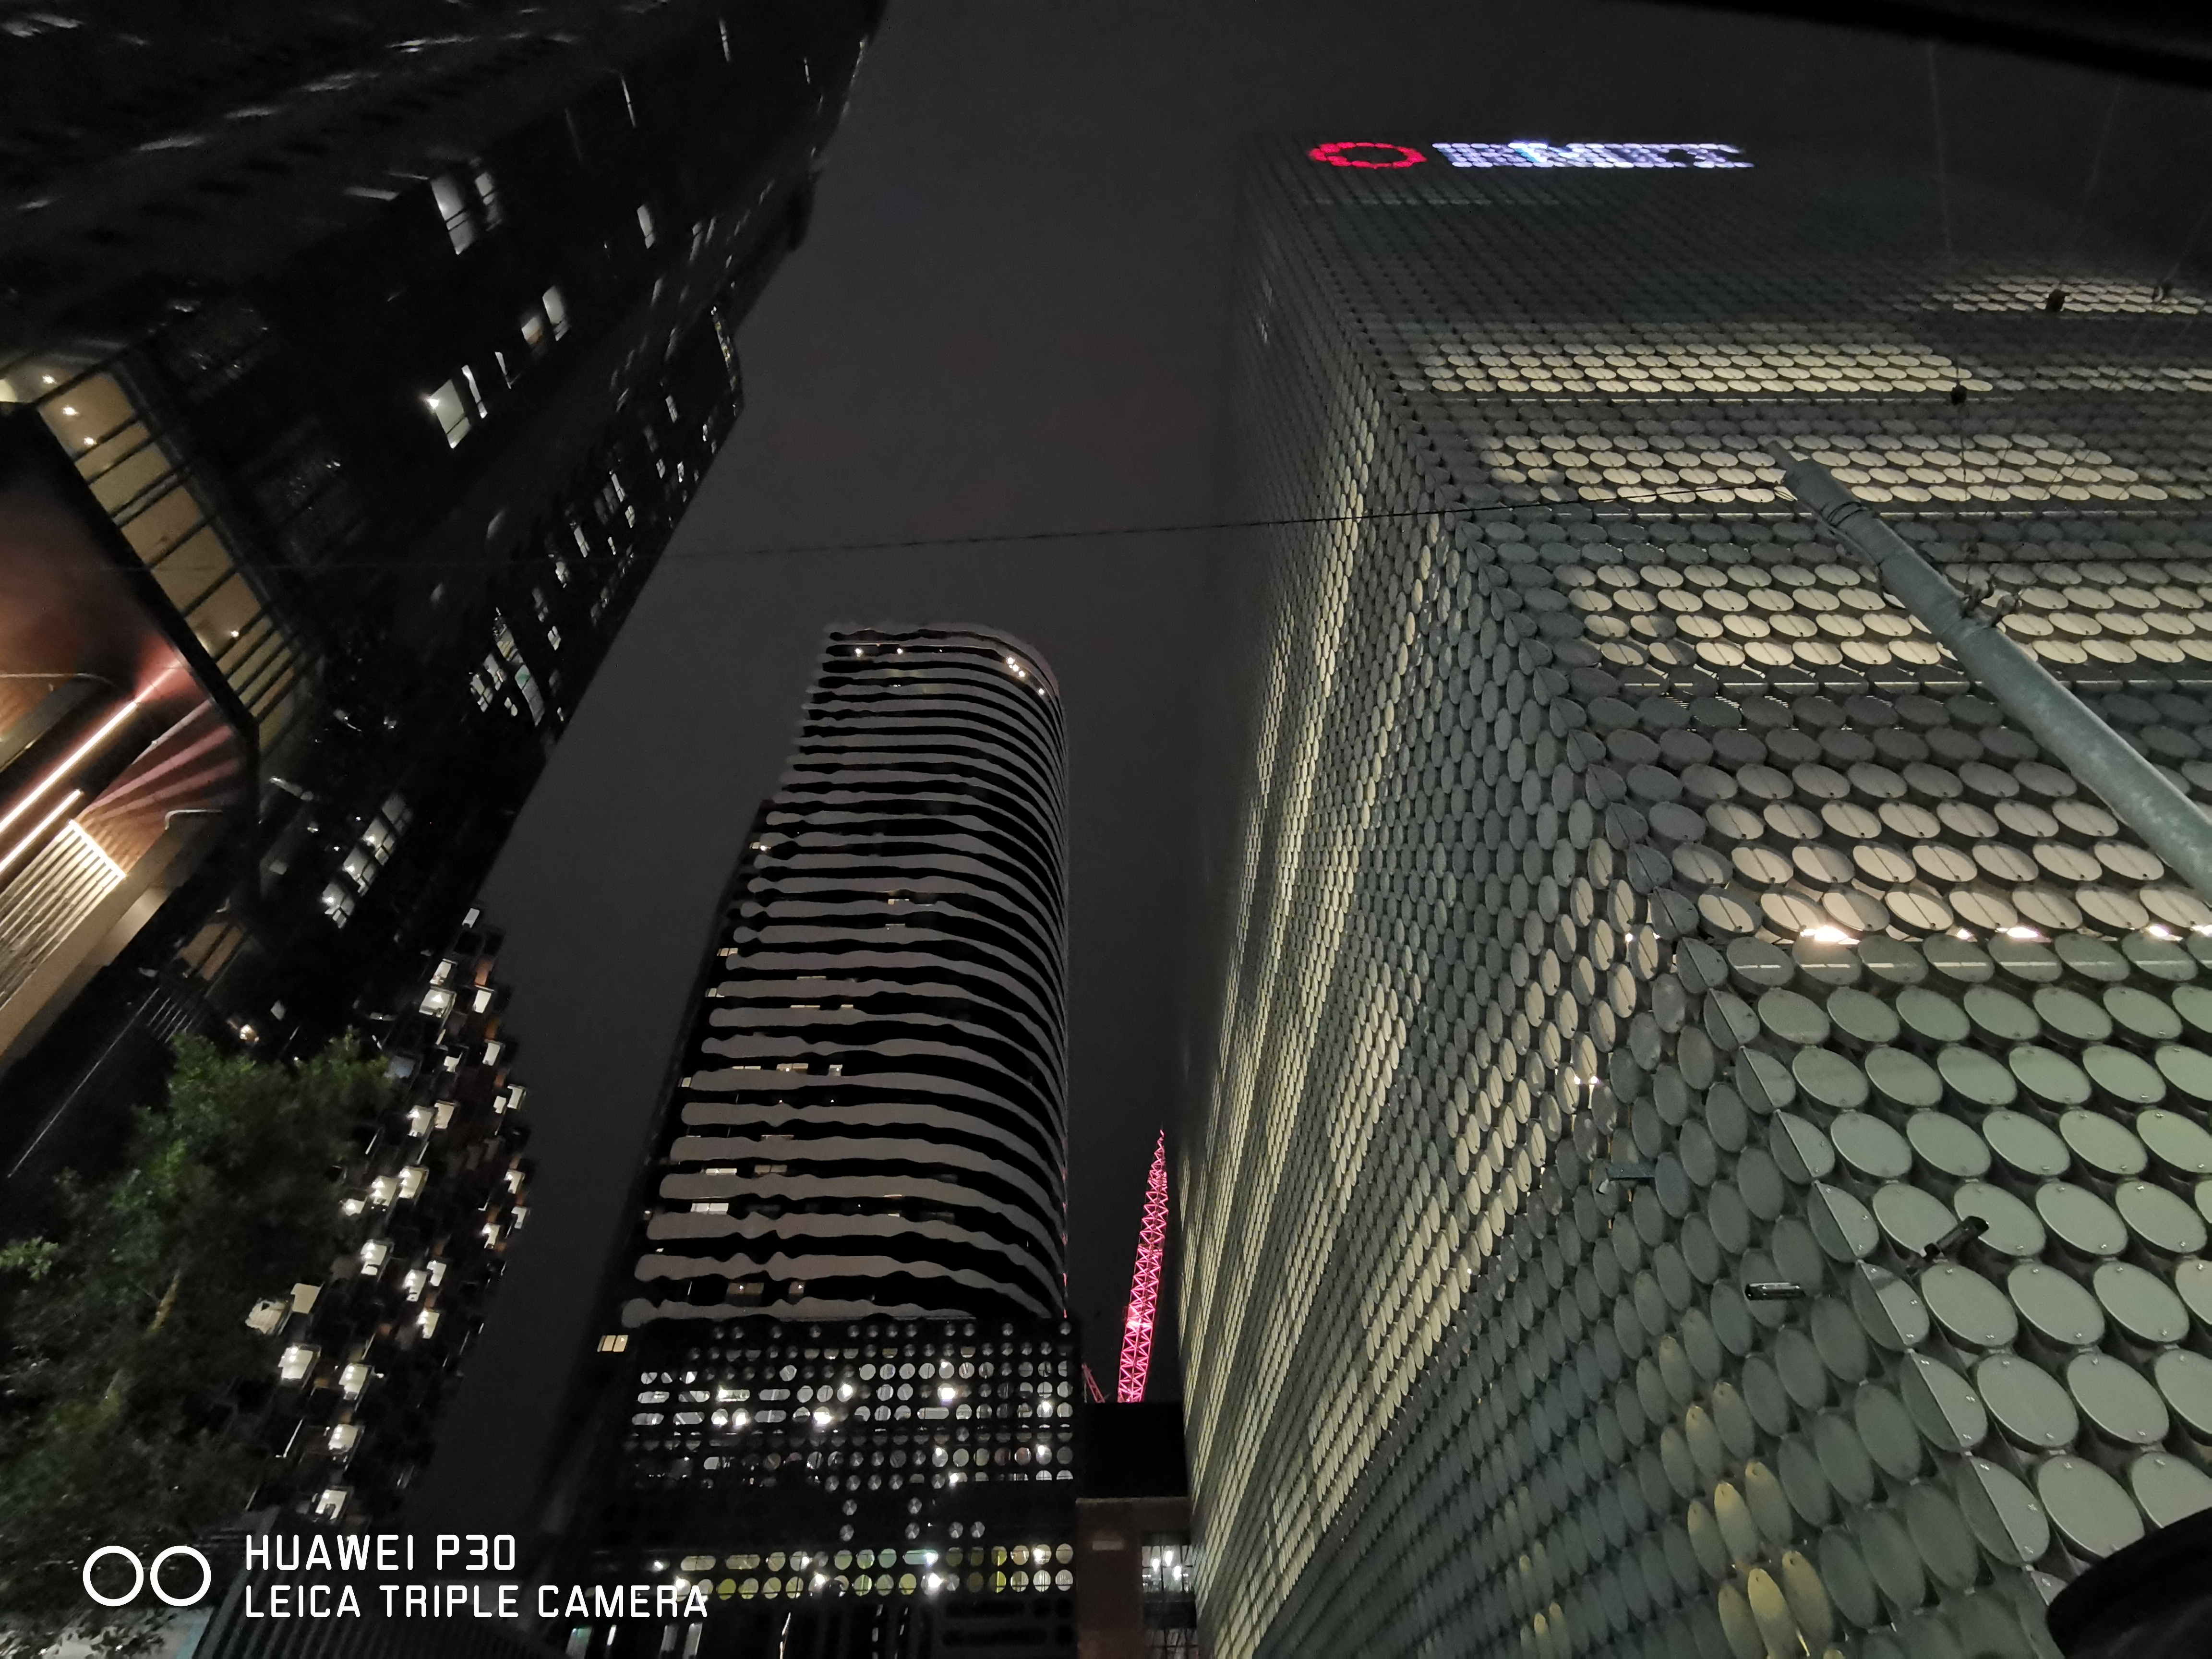
building, metropolitan area, skyscraper, metropolis, architecture, tower block, city, urban area, human settlement, commercial building, tower, corporate headquarters, cityscape, downtown, mixed use, night, condominium, headquarters